CD Mirandés

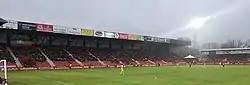
General stand of Anduva

Mirandés plays home games at "Estadio Municipal de Anduva". Owned by the Miranda de Ebro Town Hall, it was inaugurated on 22 January 1950, and has a capacity of 5,759 spectators (mostly seated), with a dimension of 105×68 meters of natural grass.